Keyano College

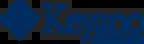

Keyano College is a post-secondary college located in Fort McMurray, Alberta, Canada. It offers specialized training to more than 2,100 full-time students and over 4,000 part-time students. The main Clearwater Campus is located in downtown Fort McMurray with the Suncor Energy Industrial Campus located in the Gregoire Industrial Park and a new campus in Fort Chipewyan. Outreach campuses are located in Anzac, and Fort McKay. The college is also a member of the Alberta Rural Development Network.